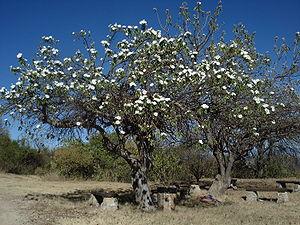
Ipomoea arborescens, l’Ipomée arborescente, en anglais : tree morning glory, est une espèce de plantes à fleurs de la famille des Convolvulaceae. Cet arbre pousse assez rapidement et produit des tiges semi succulentes. C'est une plante tropicale, qui se trouve principalement au Mexique, et fleurit en fin d'automne et pendant l'hiver. Son nom commun est Cazahuatl ou Cazahuate en Nahuatl.